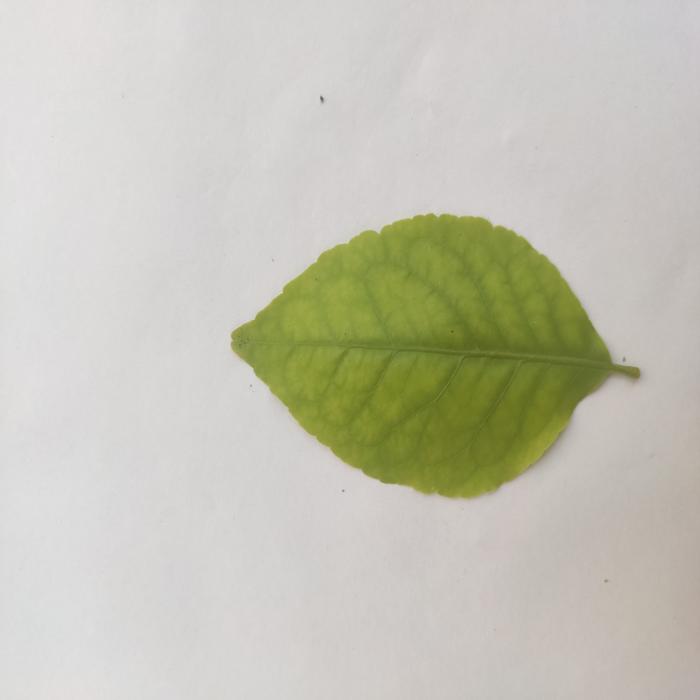
Crop: Aegle Marmelos
Leaf condition: Cercospora_Leaf